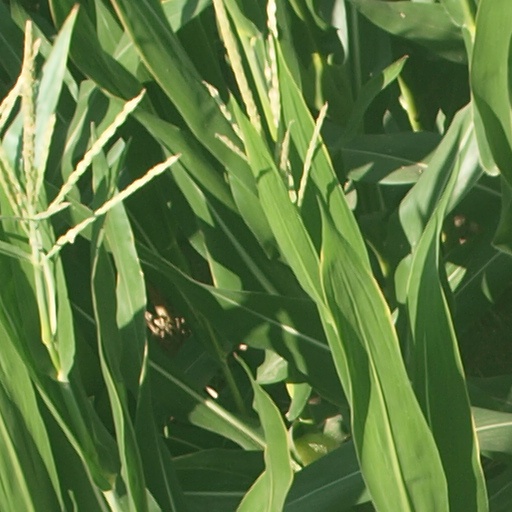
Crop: maize; corn